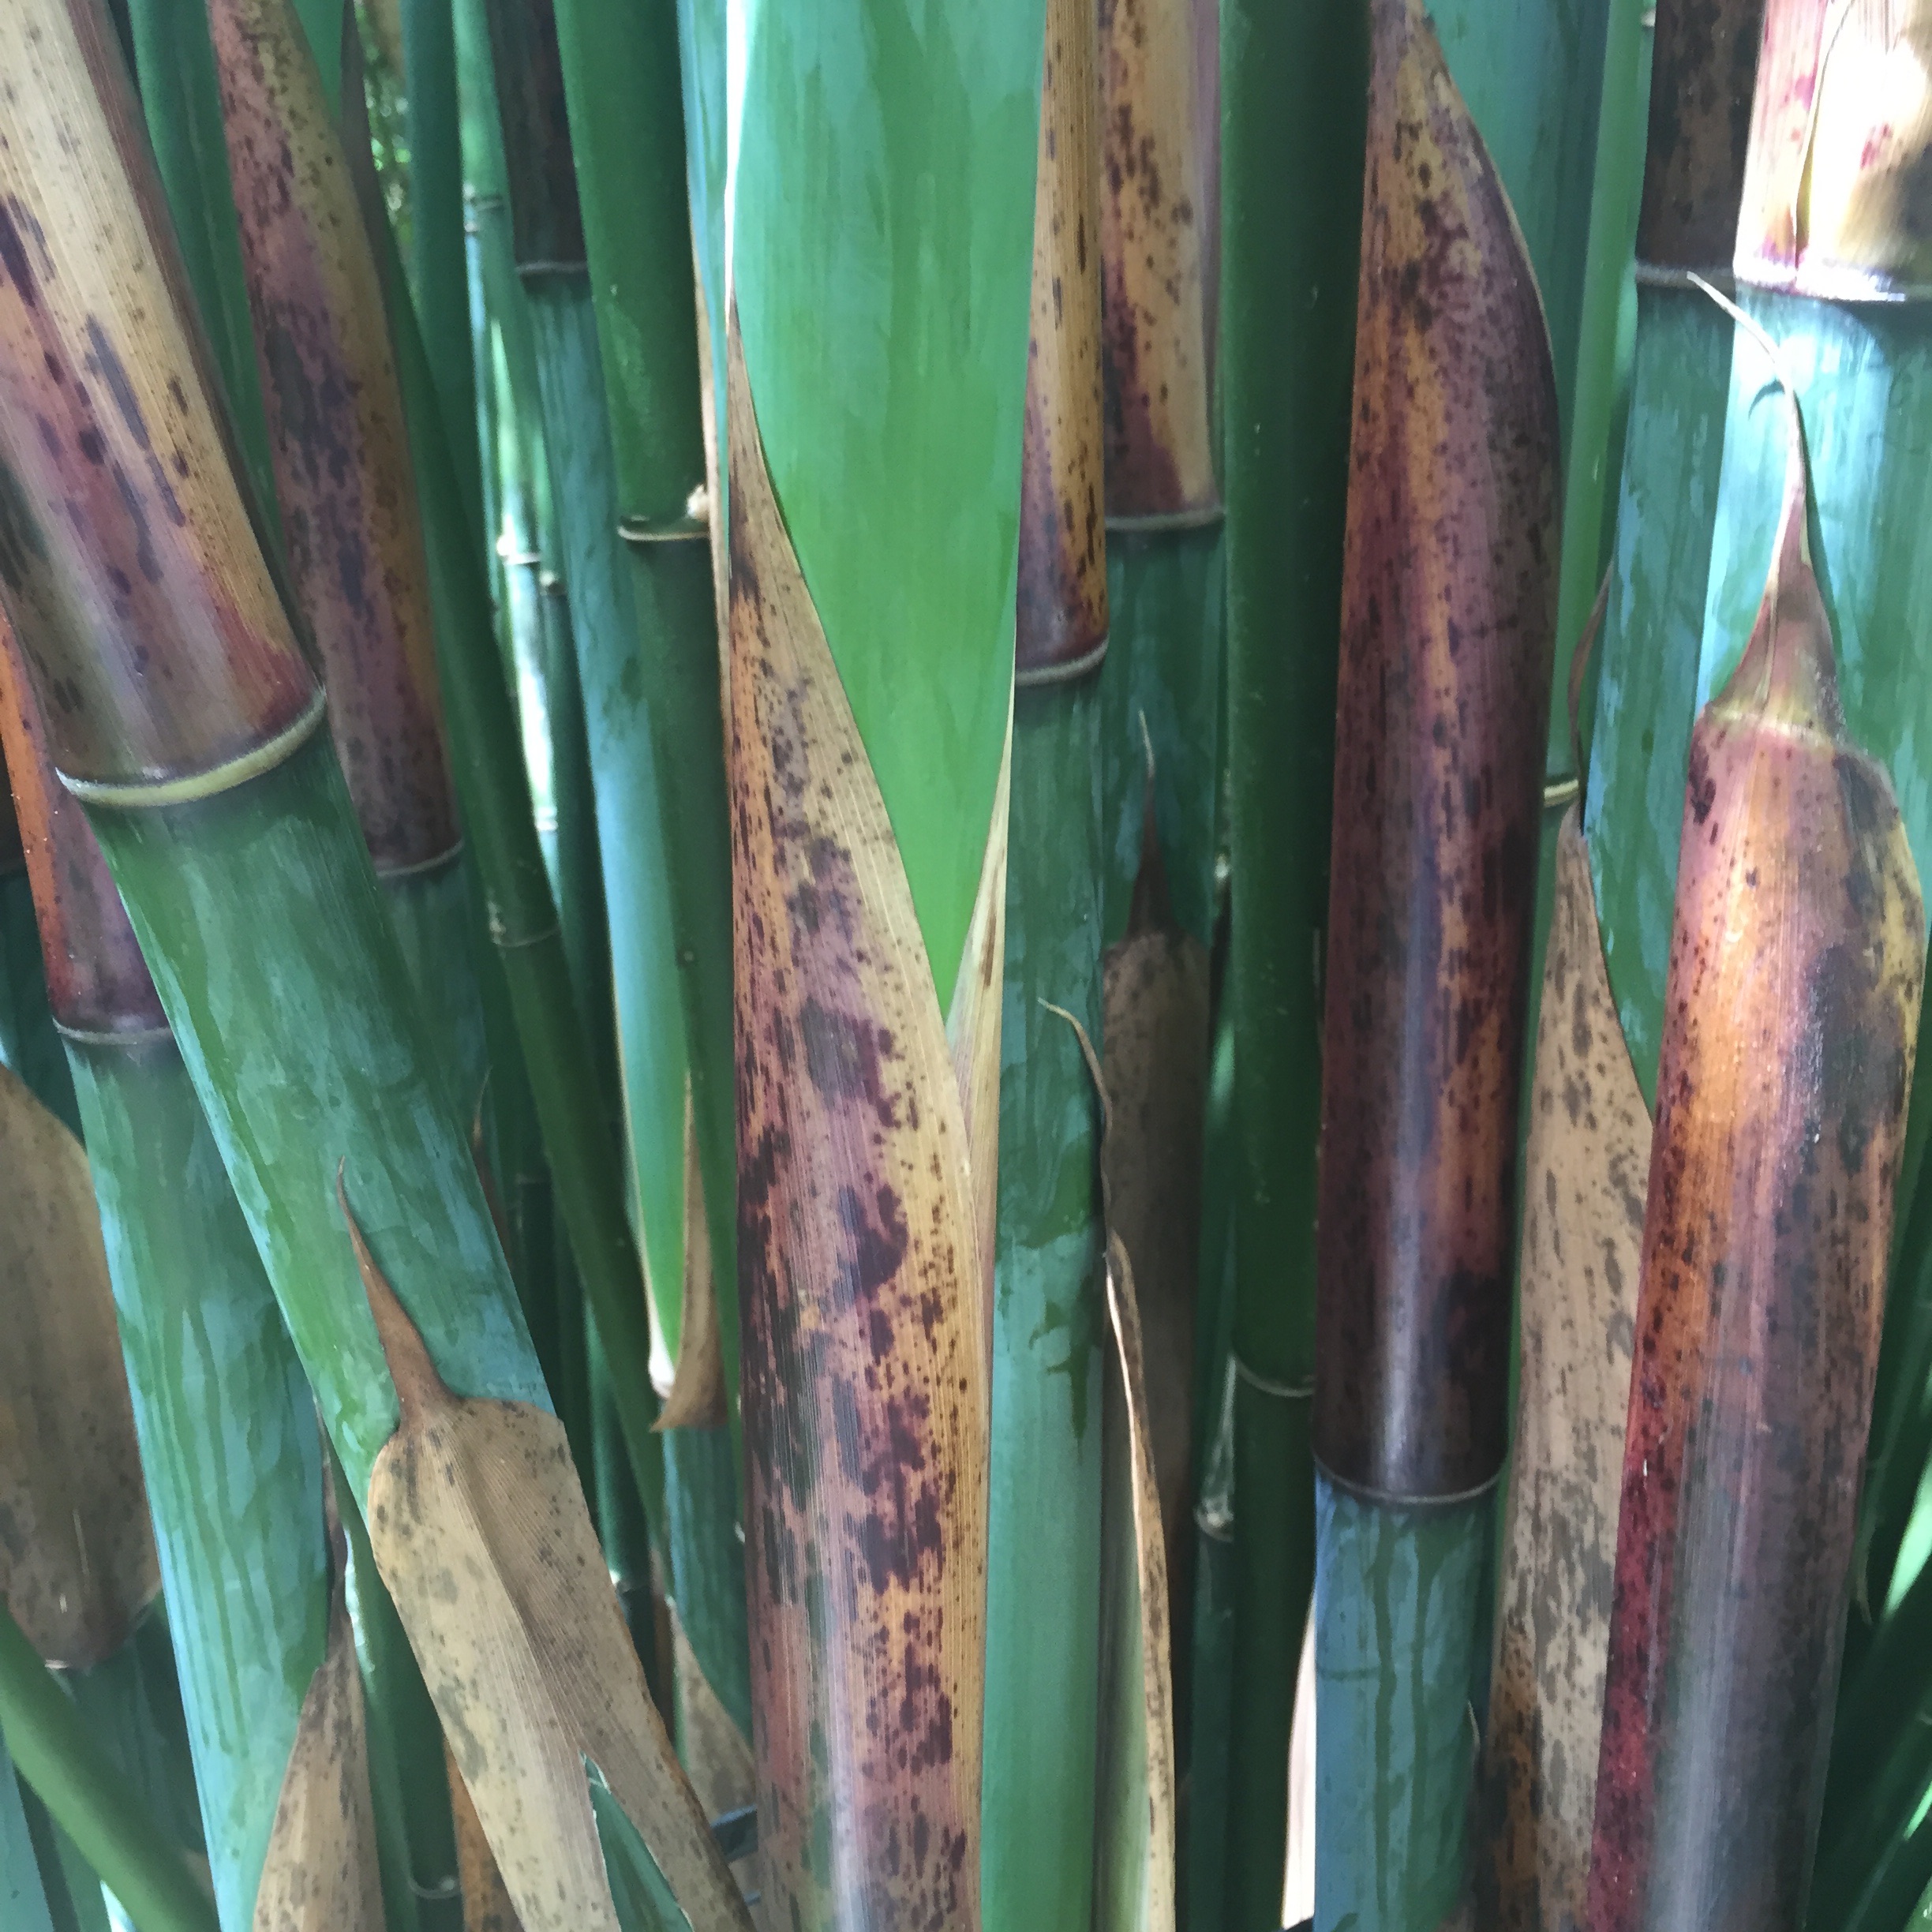
plant, leaf, food, produce, crop, bamboo, grass family, plant stem, arecales